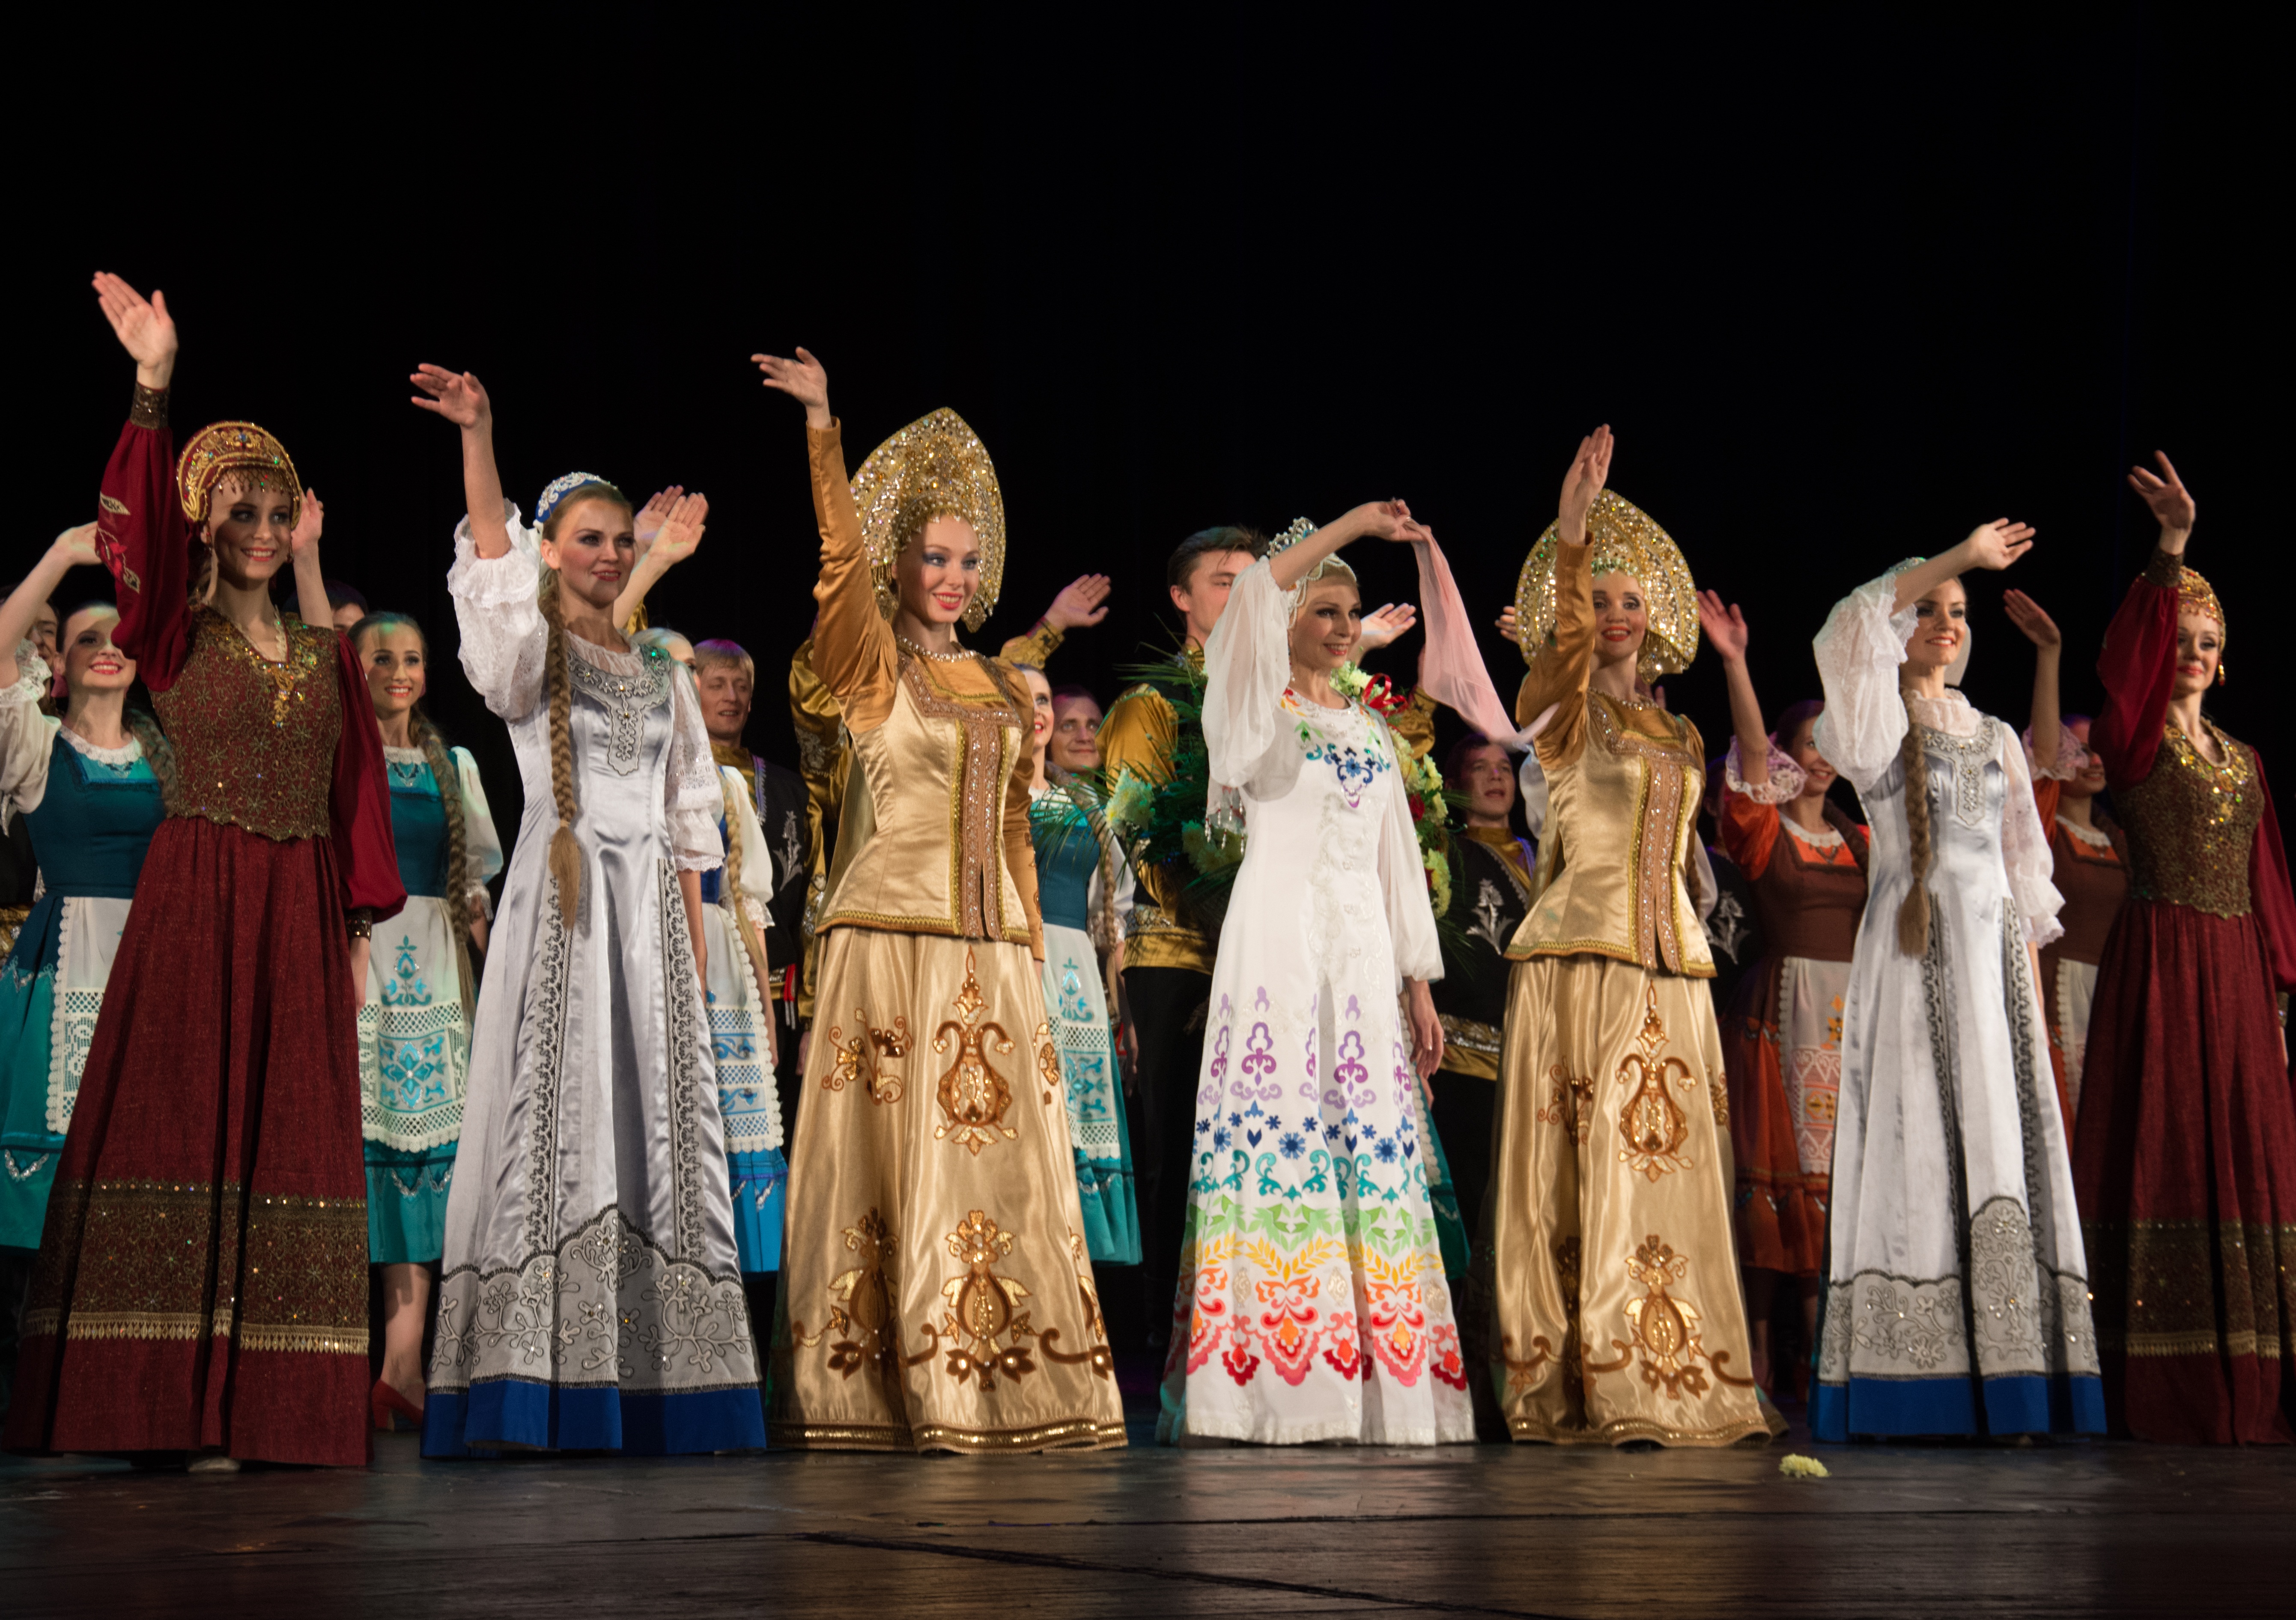
vintage, retro, concert, opera, decor, ethnic, performance art, theatre, national, stage, picture, russian, entertainment, performing arts, matryoshka, berezka, musical theatre, folklor